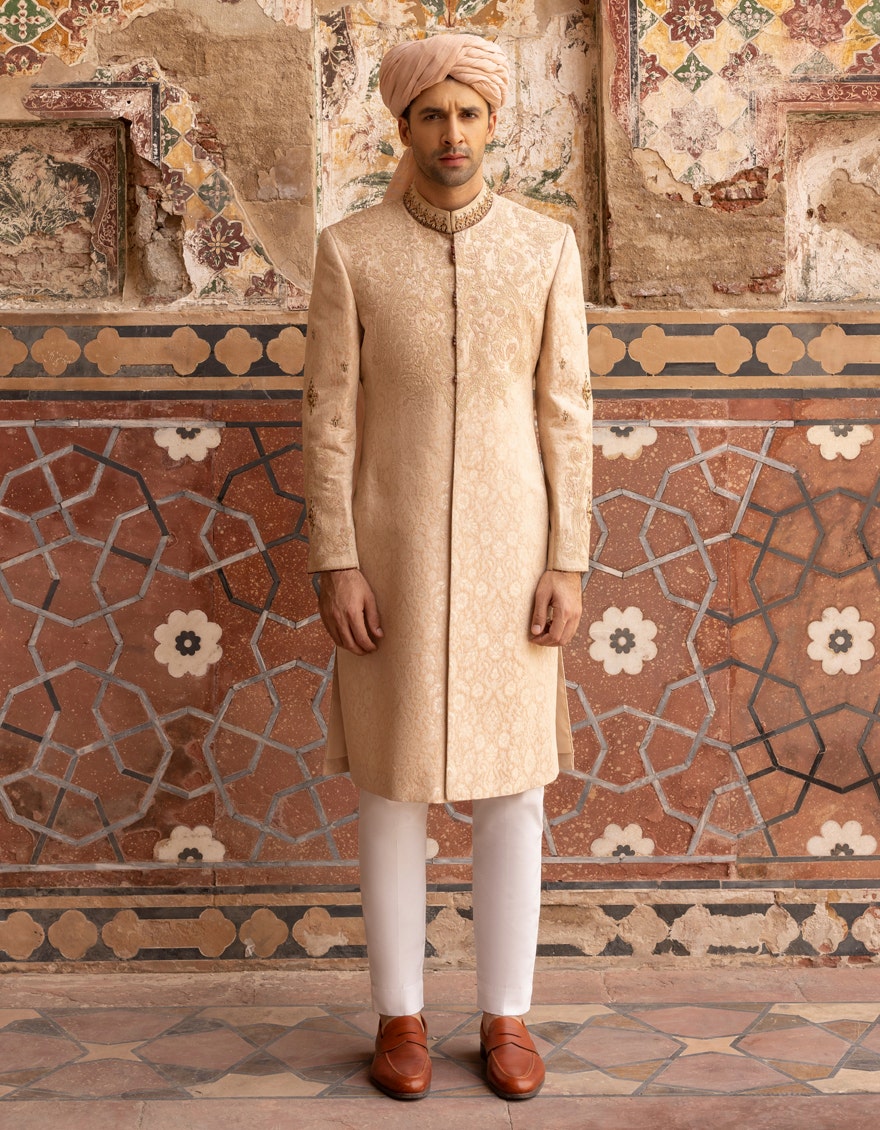
cream karan jacquard sherwani